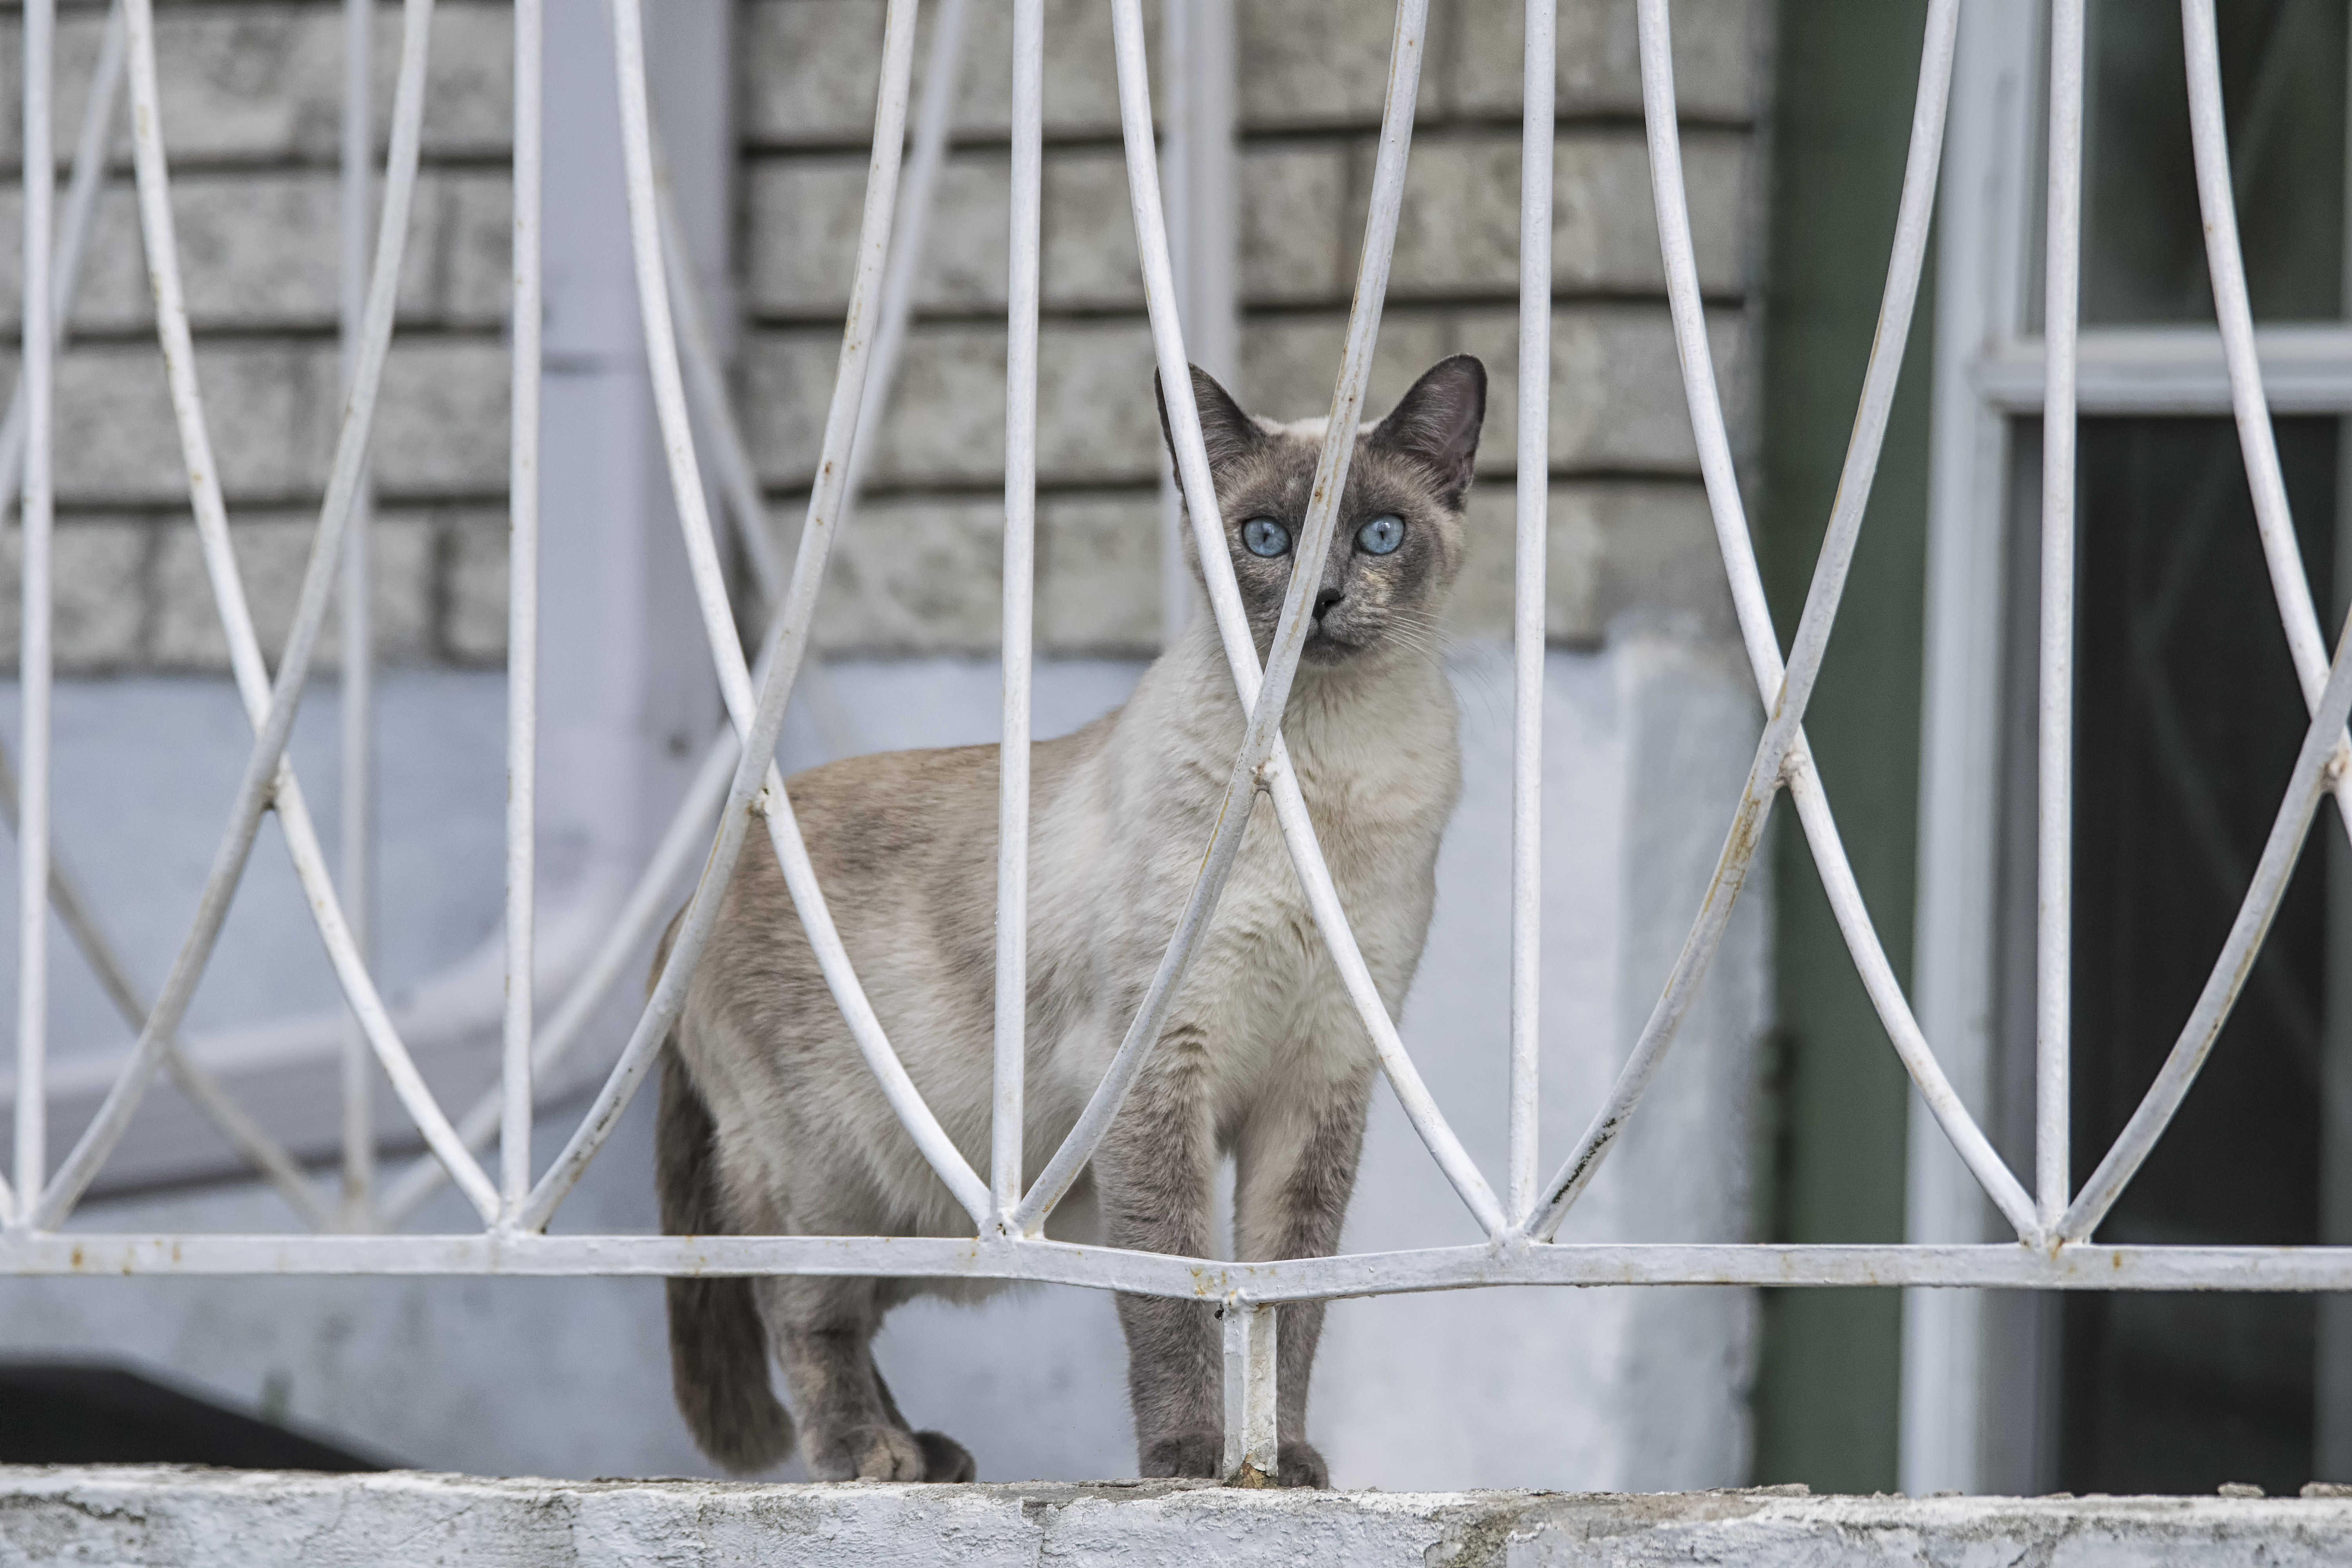
wildlife, zoo, cat, mammal, fauna, canada, chat, quebec, sherbrooke, animal shelter